Open Mic UK

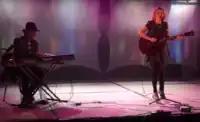
Heidi Browne at Open Mic UK 2013

2013 was the first year that the National Grand Final took place at the National Exhibition Centre in Birmingham and was also the first time that the winning act came from the highest age category; with 28-year-old Heidi Browne from Shropshire taking the overall title.